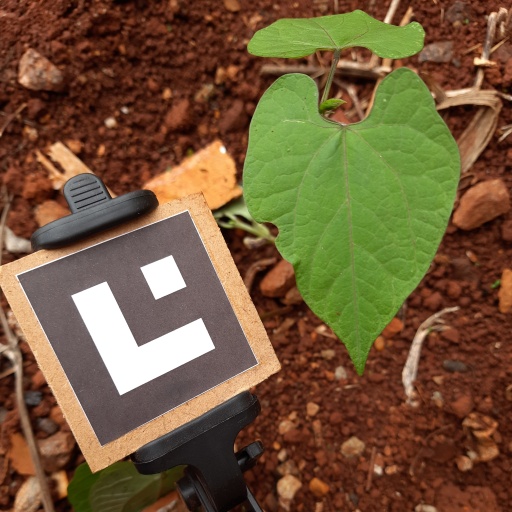
Observations: flat surface, eating holes in the edge, under shade